Ryan Newman (racing driver)

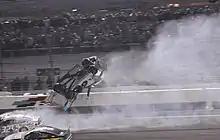
Newman airborne at the 2020 Daytona 500

On September 22, 2018, it was announced that Newman would drive the No. 6 Ford Mustang GT full-time for Roush Fenway Racing starting in 2019. At the conclusion of the 2019 Monster Energy NASCAR All-Star Race, Clint Bowyer chopped Newman's nose, which sent Bowyer into the wall during the cool-down lap. Following the race, Bowyer attacked Newman on pit road. Both drivers were called to the NASCAR hauler, but neither was penalized for the incident. During an autograph session at a Bass Pro Shops store on May 23, a fan brought a pair of boxing gloves for both drivers to sign. Despite not winning a race, Newman stayed consistent enough to make the 2019 playoffs. He was eliminated in the Round of 16 after multiple incidents resulted in him finishing 32nd at the Charlotte Roval. He finished 15th in the final points standings, with his best finish of 2nd coming at Talladega in October after losing the lead to Ryan Blaney in a photo-finish by .007 seconds, the sixth closest finish in NASCAR history.